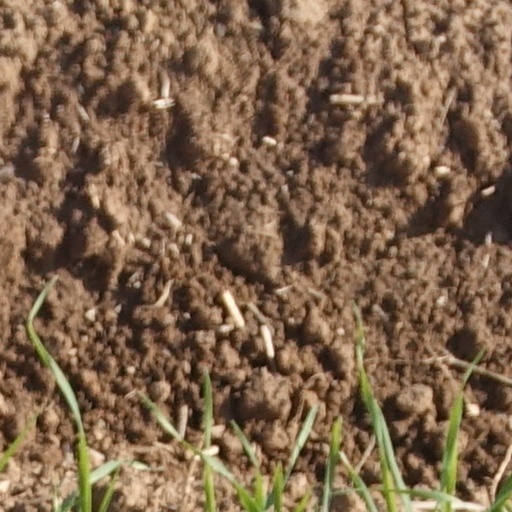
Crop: wheat